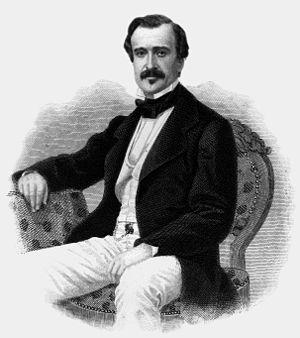
Léonel de Moustier (1817-1869), homme politique français.
La motte castrale d'Hasencort ou château d'Hasencort deviendra la ferme d'Azincourt située à Émerchicourt dans le département du Nord. Elle est située à la limite de partage des eaux de l'Escaut et de la Scarpe.
Léonel, 5ème Marquis de Moustier, né le 23 août 1817 à Paris et mort le 5 février 1869 à Paris, est un diplomate et homme politique français.